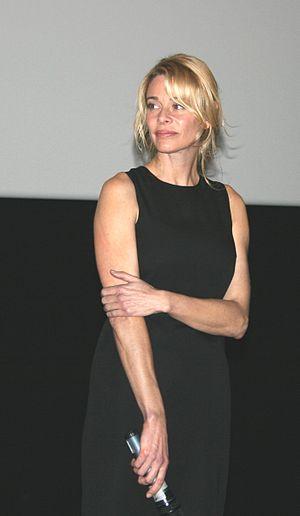
Belén Rueda à l'avant-première de L'Orphelinat diffusée à l'UGC Ciné Cité Les Halles, à Paris.
La Famille Serrano est une série télévisée espagnole produite par Globomedia et diffusée depuis le 22 avril 2003 sur Telecinco. En France, la série a été diffusée à partir du 28 août 2006 sur France 3. Elle est rediffusée sur NT1 à partir du 25 septembre 2010 et sur RTL9 depuis le 20 août 2012.
María Belén Rueda García-Porrero est une actrice espagnole, née le 16 mars 1965 à Madrid, en Espagne.